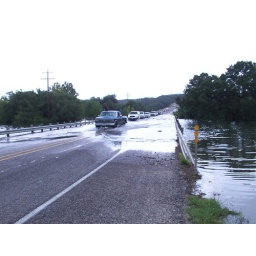
water laping over fm 2673 at Toms creek bridge... canyon lake tx. summer 2002.